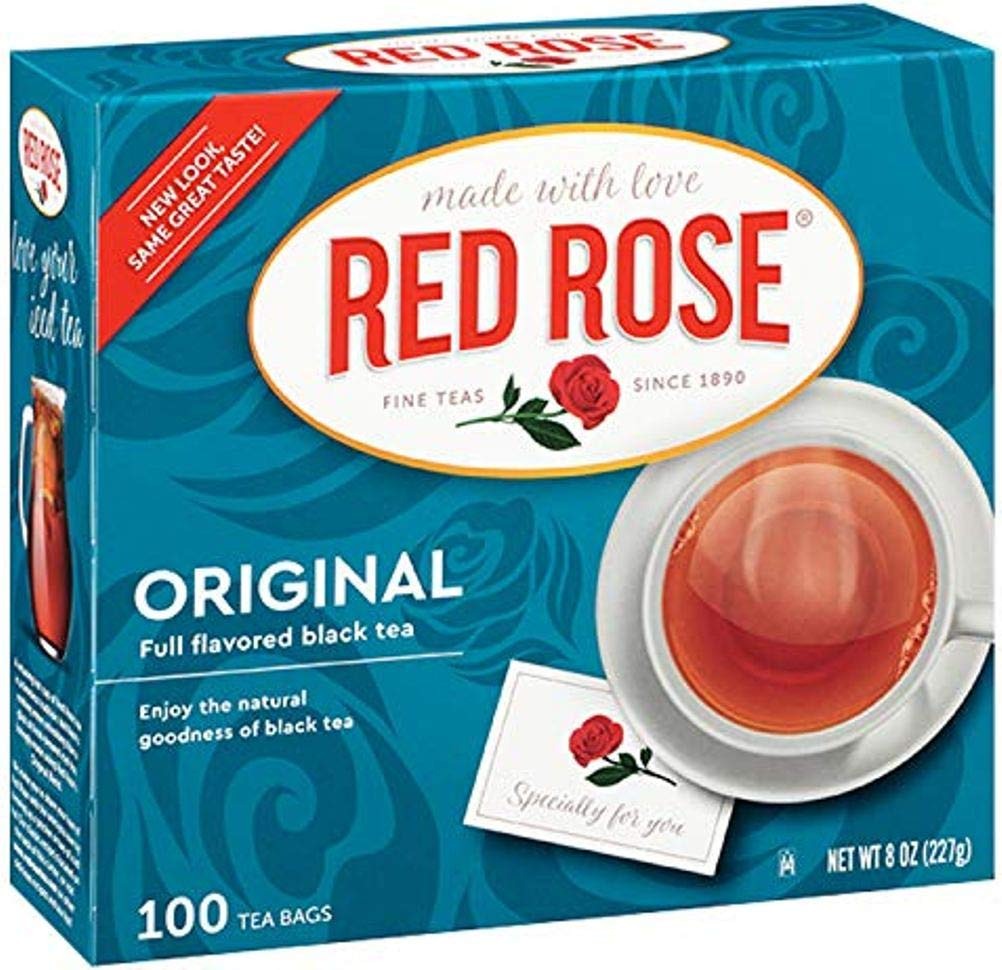
Item Name: Red RoseTea Bags, 100-Count
Bullet Point 1: Box Contains 100 Tea Bags
Bullet Point 2: Original Full Flavored Black Tea
Bullet Point 3: (Product Packaging May Vary)
Bullet Point 4: (Product Packaging May Vary)
Bullet Point 5: (Product Packaging May Vary)
Value: 100.0
Unit: Count

Price: 5.49